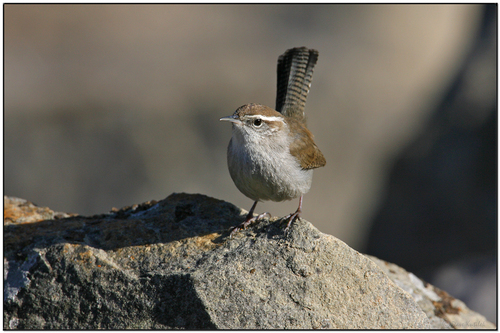
a small bird with a grey underbelly and brown tones elsewhere
this is a grey bird with a brown wing and a brown crown
this bird has a short curved bill, a white eyebrow, and a gray breast and belly.
a small bird with a gray underbelly and brown feathers.
this tiny bird has a really narrow grey bill and white breast.
this small, delicate featured bird is in earthy gray and brown tone colors, with a bit of dark striping on the tail.
this bird has a brown crown and a white and gray belly.
this bird is green in color, with a white belly and eyebrows, and has a sharp bill.
this brown bird has a white eyebrow and gray belly
this bird has a brown crown, white nape and gray belly
Species: Bewick Wren